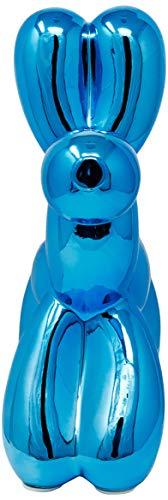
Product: Interior Illusions Plus ii00389 Royal Blue Balloon Dog, 12"
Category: Toys & Games | Novelty & Gag Toys
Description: Color: Royal Blue.
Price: $54.05
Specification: ProductDimensions:12x4x12inches|ItemWeight:2pounds|ShippingWeight:3pounds(Viewshippingratesandpolicies)|Manufacturer:InteriorIllusionsPlus|ASIN:B07BB7Z4WP|Itemmodelnumber:ii00389